University of Arizona

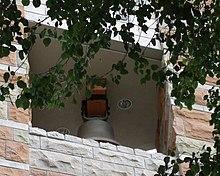
The salvaged "USS Arizona Bell". The 1,820-pound bell is one of two salvaged from the USS "Arizona" and is housed in the "bell tower" of the University of Arizona Student Union Memorial Center.

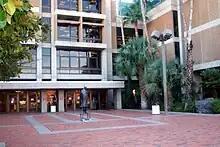
Entrance to the U of A main library, before renovation work began in 2019

The Student Union Memorial Center, on the north side of the Mall east of Old Main, was completely reconstructed between 2000 and 2003. It replaced a structure originally opened in 1951 with additions during the 1960s and early 1970s.